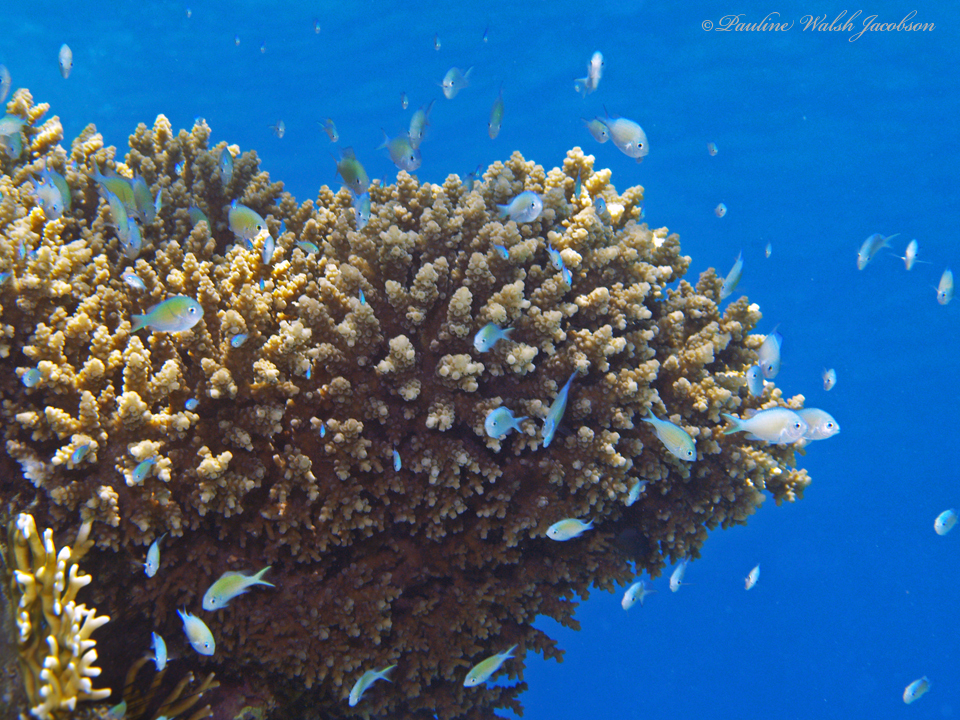
Chromis viridis (Blue-green Chromis)